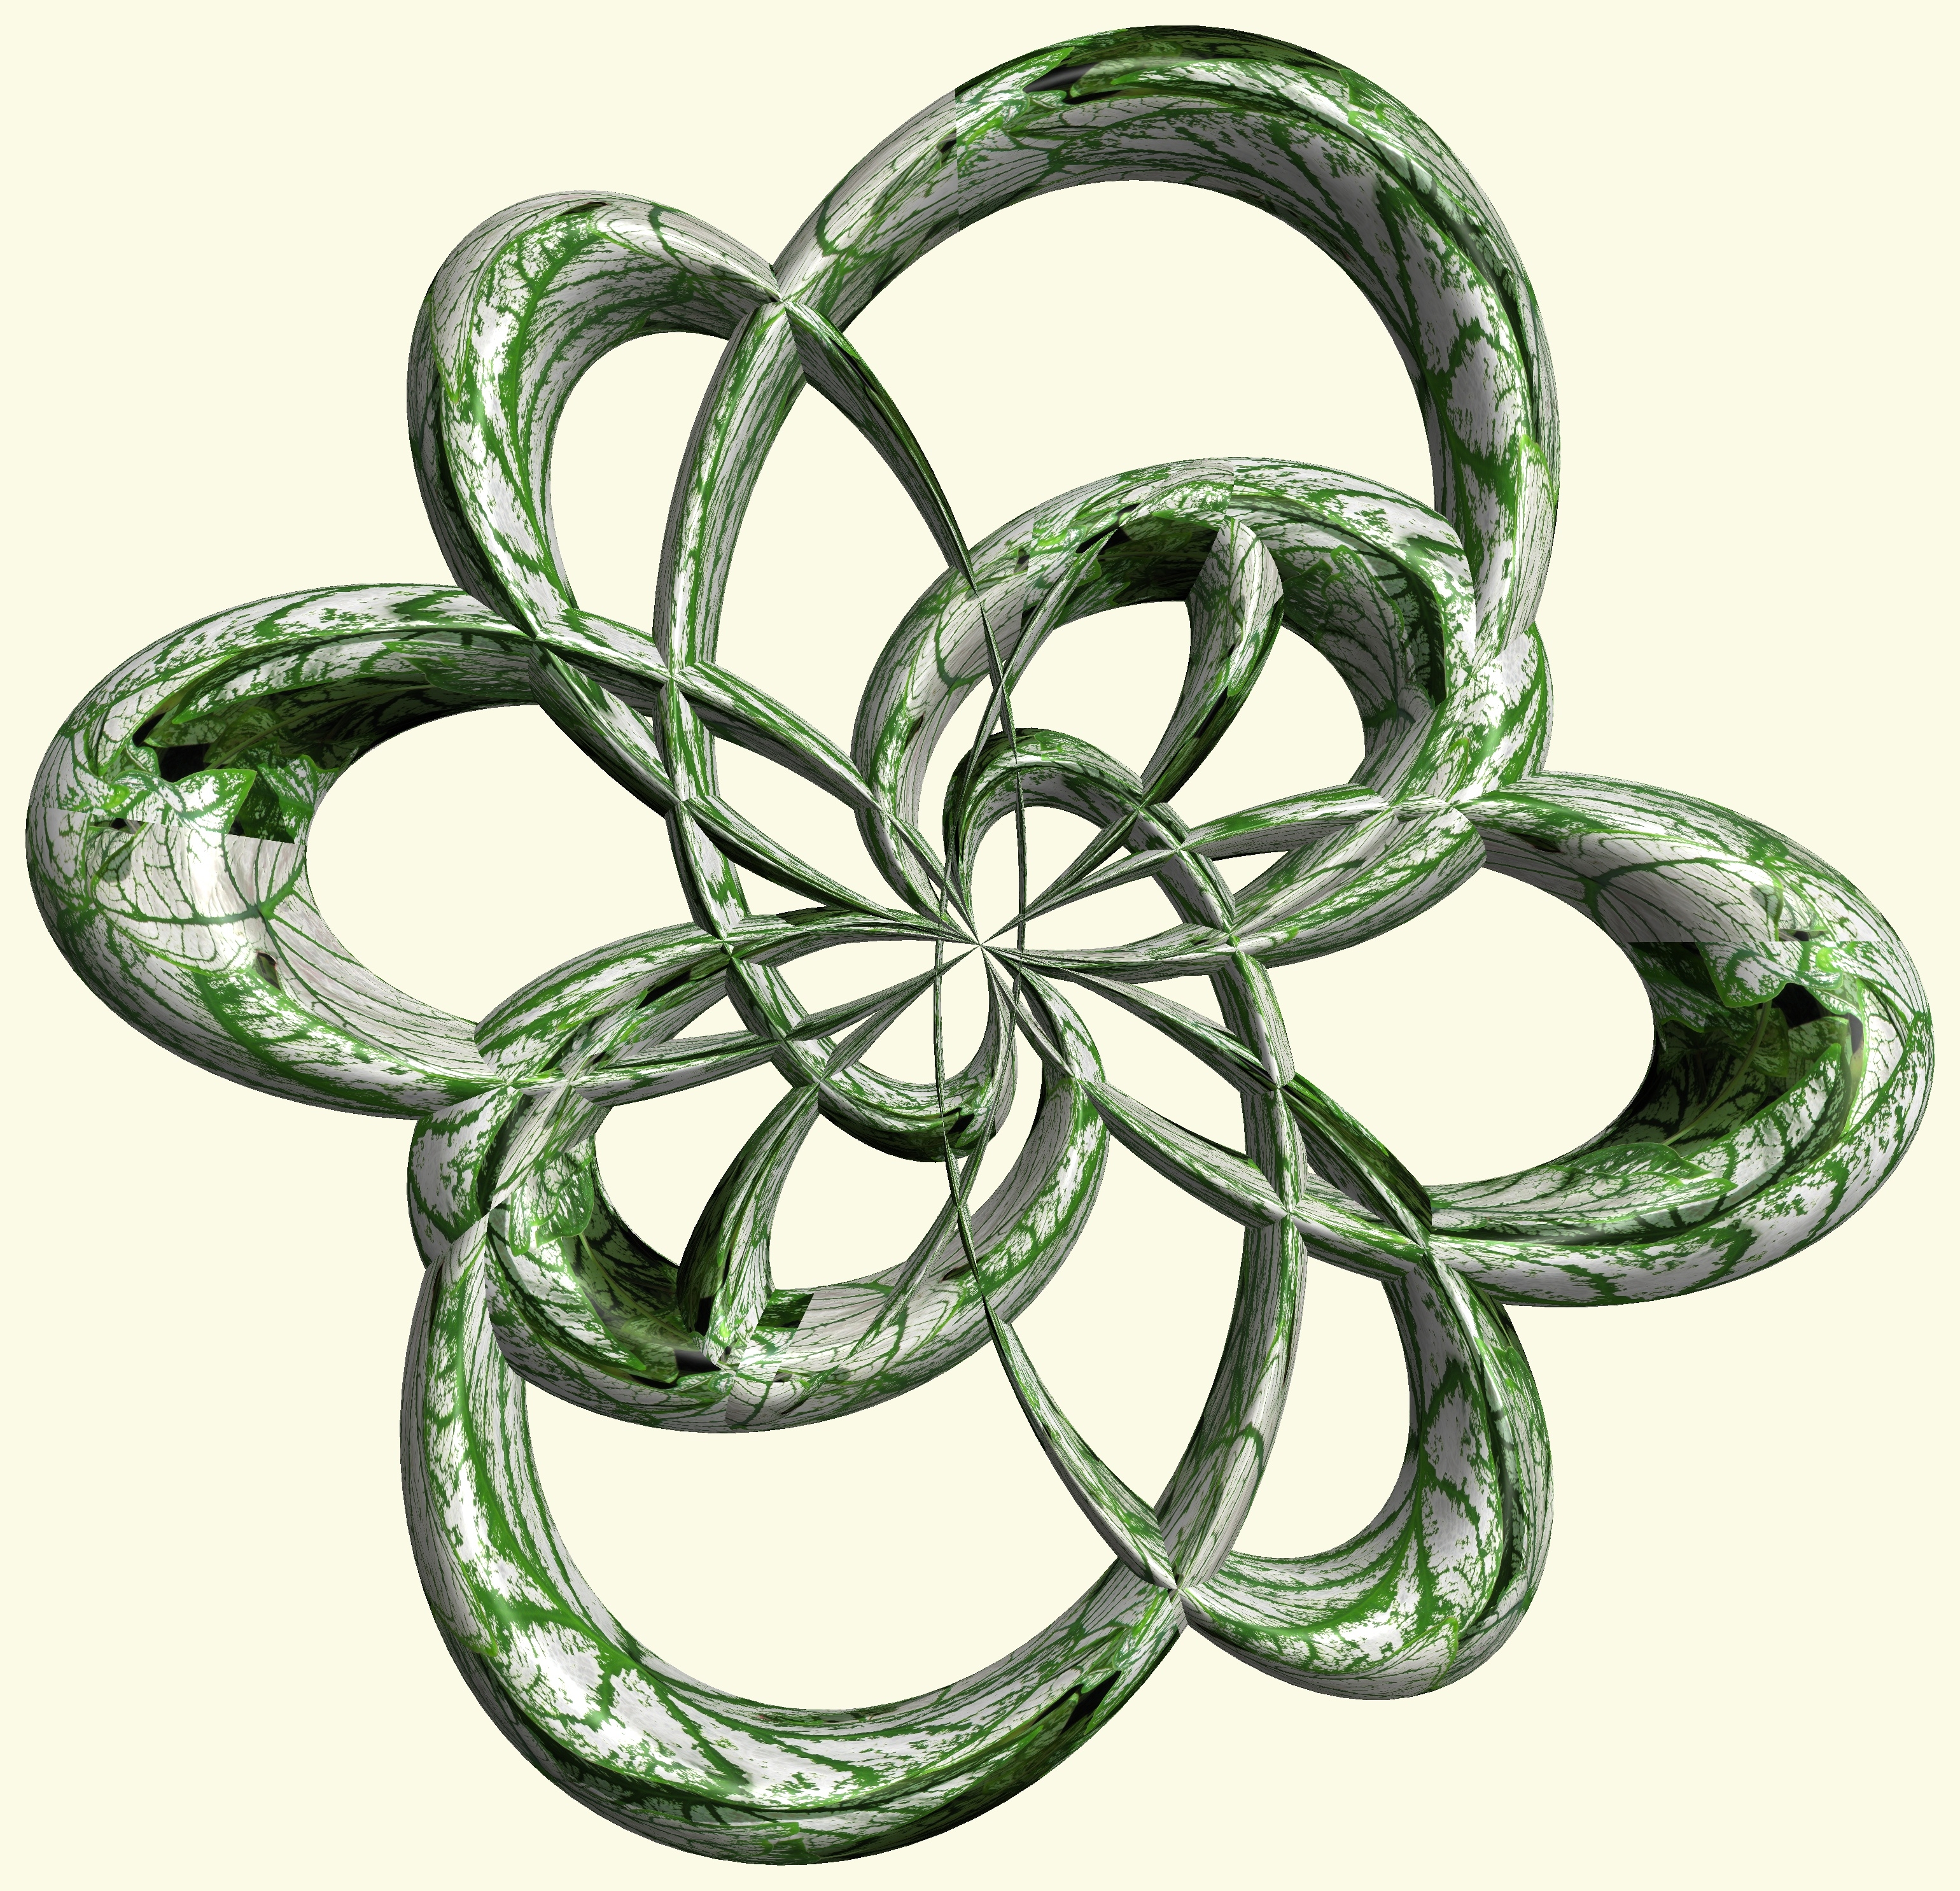
structure, texture, spiral, number, pattern, green, symbol, circle, jewellery, font, cool image, figure, design, symmetry, 3d, graphic, knot, mathematica, cg, parametricplot3d, code, program, algorithm, abstruct, mapping